Victor Vincente of America

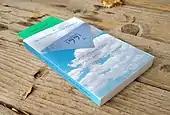
Beyond 1991: A Dirt Rider's Trek Epic... And Other Dreams

Lured by the possibility of becoming the world's fastest human, Victor designed two machines. The first of these, Tachy Taxi (from Greek: "speed," and "travel"), he entered in the First International Human-Powered Vehicle Championships in 1975, where his crash into spectators ended his bid for glory. Later, in 1979, Tachy Taxi Two, which he designed to run on rails in order to eliminate all steering problems, crashed into the cameraman who was standing over the rails at the finish line, using a telephoto lens.